Bill Coughlin

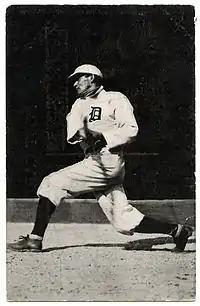
Bill Coughlin, Dietsche Baseball Card, 1907

Coughlin began his major league baseball career with Washington's National League club in 1899 but played in only 6 games. Two years later, he joined the newly formed Washington Senators for their inaugural season in the American League. He played with the Senators from 1901 to 1905.